Ed Modzelewski

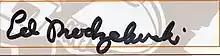

Modzelewski was selected by the Dallas Cowboys in the 1960 NFL expansion draft, but he opted to retire instead of reporting to the team.